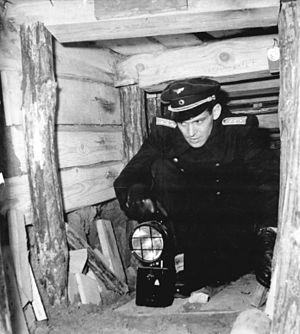
Le tunnel de la Wollankstraße fut construit en janvier 1962 à Berlin pour aider à l'évasion vers l'Allemagne de l'Ouest des habitants de l'Allemagne de l'Est. Peu avant son achèvement, le tunnel, qui fut creusé sous la station de S-Bahn pendant une période de trois semaines, s'est effondré à quelques mètres de son entrée. Les panneaux du mur et les poutres de bois étaient trop faibles pour le trafic du métro. Un abaissement circulaire dans la plateforme s'est formé et les employés de la Deutsche Reichsbahn découvrirent le projet de tunnel le 26 janvier 1962. Le tunnel ne fut jamais utilisé pour une évasion.